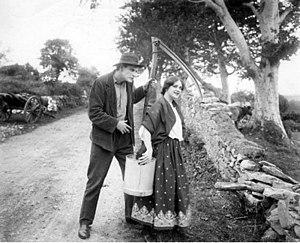
The Mayor From Ireland
The Mayor From Ireland est un film américain sorti en 1912, réalisé par Sidney Olcott en Irlande, avec Jack J. Clark, Gene Gauntier et J.P. McGowan. Un film sur l'émigration irlandaise aux États-Unis au XXᵉ siècle.